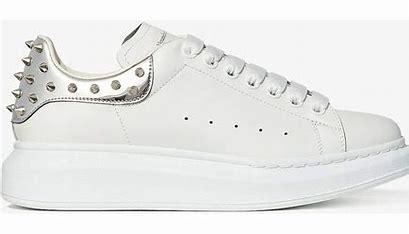
Brand: alexander
Model: mcqueen Oversized